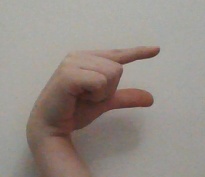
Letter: dal